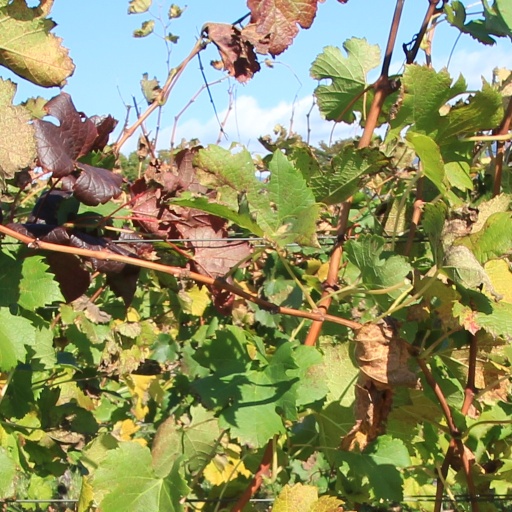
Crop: grape